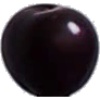
Label: Cherry Wax Black 1